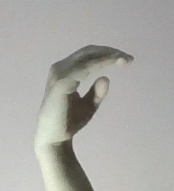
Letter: jeem